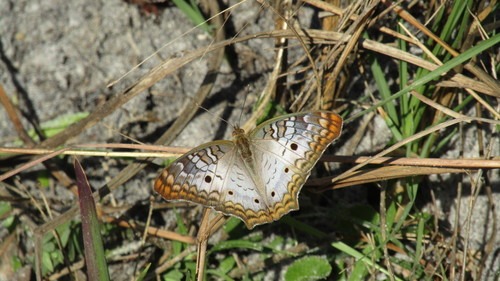
Scientific name: Anartia jatrophae
Common name: White peacock
Family: Nymphalidae
Order: Lepidoptera
Pollinator type: Primary pollinator
Habitat: Gardens, parks, and open areas
Geographic range: Southern United States to Argentina
Conservation status: Least Concern